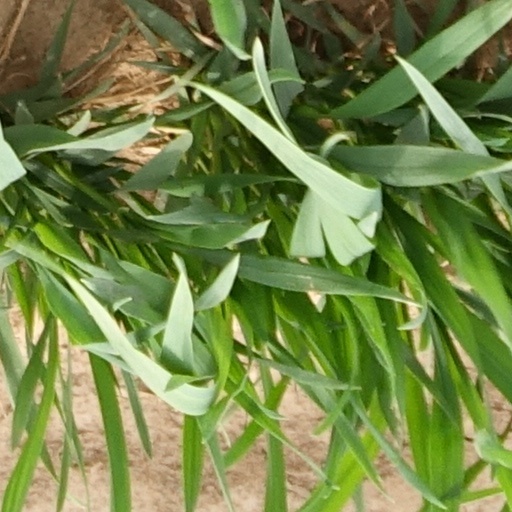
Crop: wheat